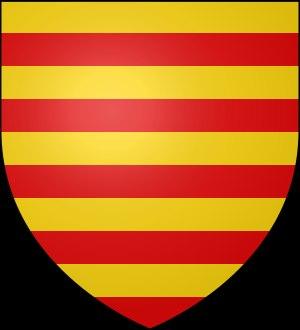
Le comté de Looz apparaît aux alentours de l'an mil, fondé par des seigneurs originaires de Betuwe.
Gérard II de Looz, mort en 1191 à Saint-Jean-d'Acre, est comte de Looz de 1171 à 1191 et de Rieneck en Bavière. Il est fils de Louis Iᵉʳ, comte de Looz, et d'Agnès de Metz.